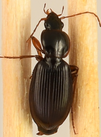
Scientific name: Synuchus impunctatus
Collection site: Harvard Forest & Quabbin Watershed NEON (HARV), plot HARV_006